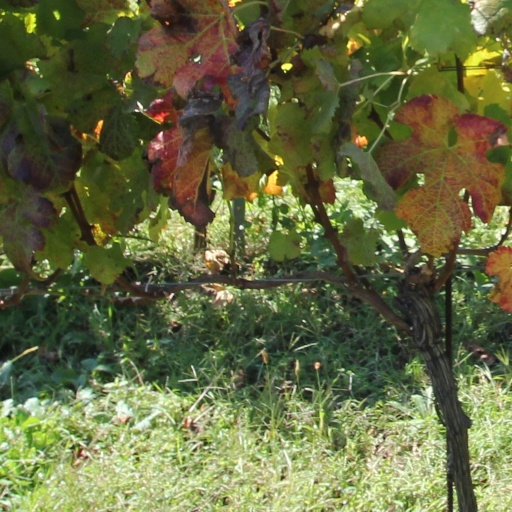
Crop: grape